Limassol Armenian school

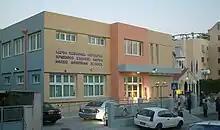
Main entrance view

The Nareg Armenian School, also known as the Limassol Armenian School, is located in Limassol. As of 1972, it has been called Nareg, after Saint Krikor Naregatsi. It's located on "16, Vassilis Michaelides street" in central Limassol, next to the Sourp Kevork church. The current building was built between 2006 and 2007 by the Technical Services of the Ministry of Education and Culture and was inaugurated on 5 November 2008 by then-President of Cyprus Demetris Christofias.